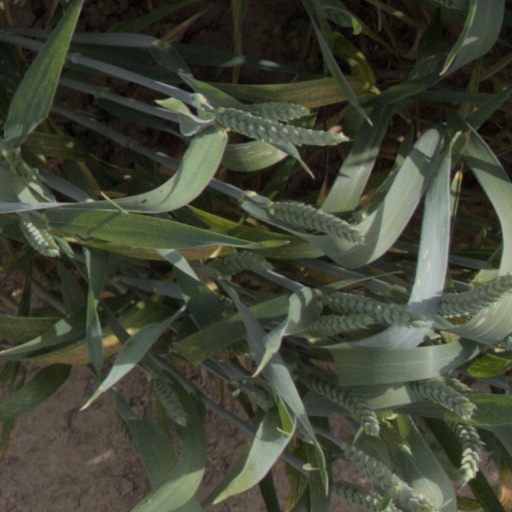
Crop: wheat